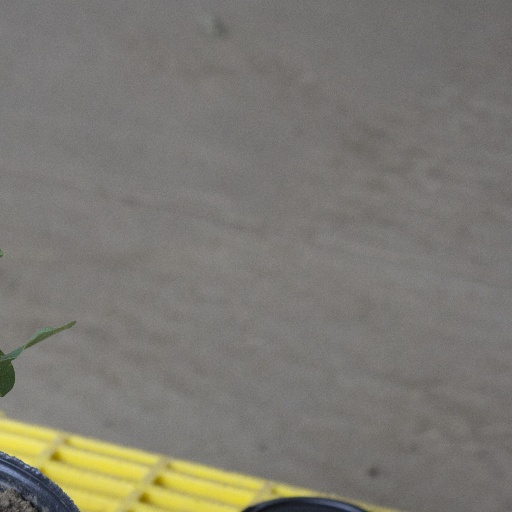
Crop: soybean